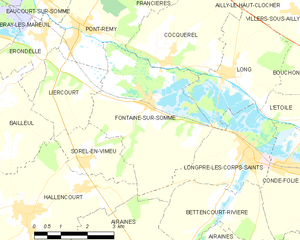
Carte des communes françaises Fontaine-sur-Somme